Lego Mindstorms

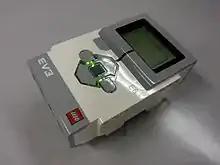
Brick of Lego Mindstorms EV3

EV3, the third generation Mindstorms product, is a further development of the NXT. The system was released on 1 September 2013. There are three versions of the Lego Mindstorms EV3: